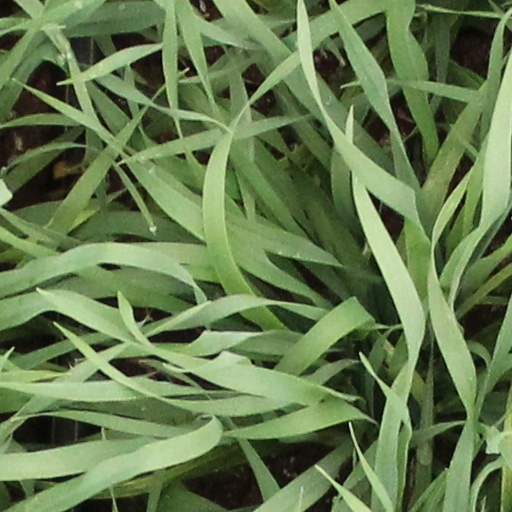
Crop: wheat